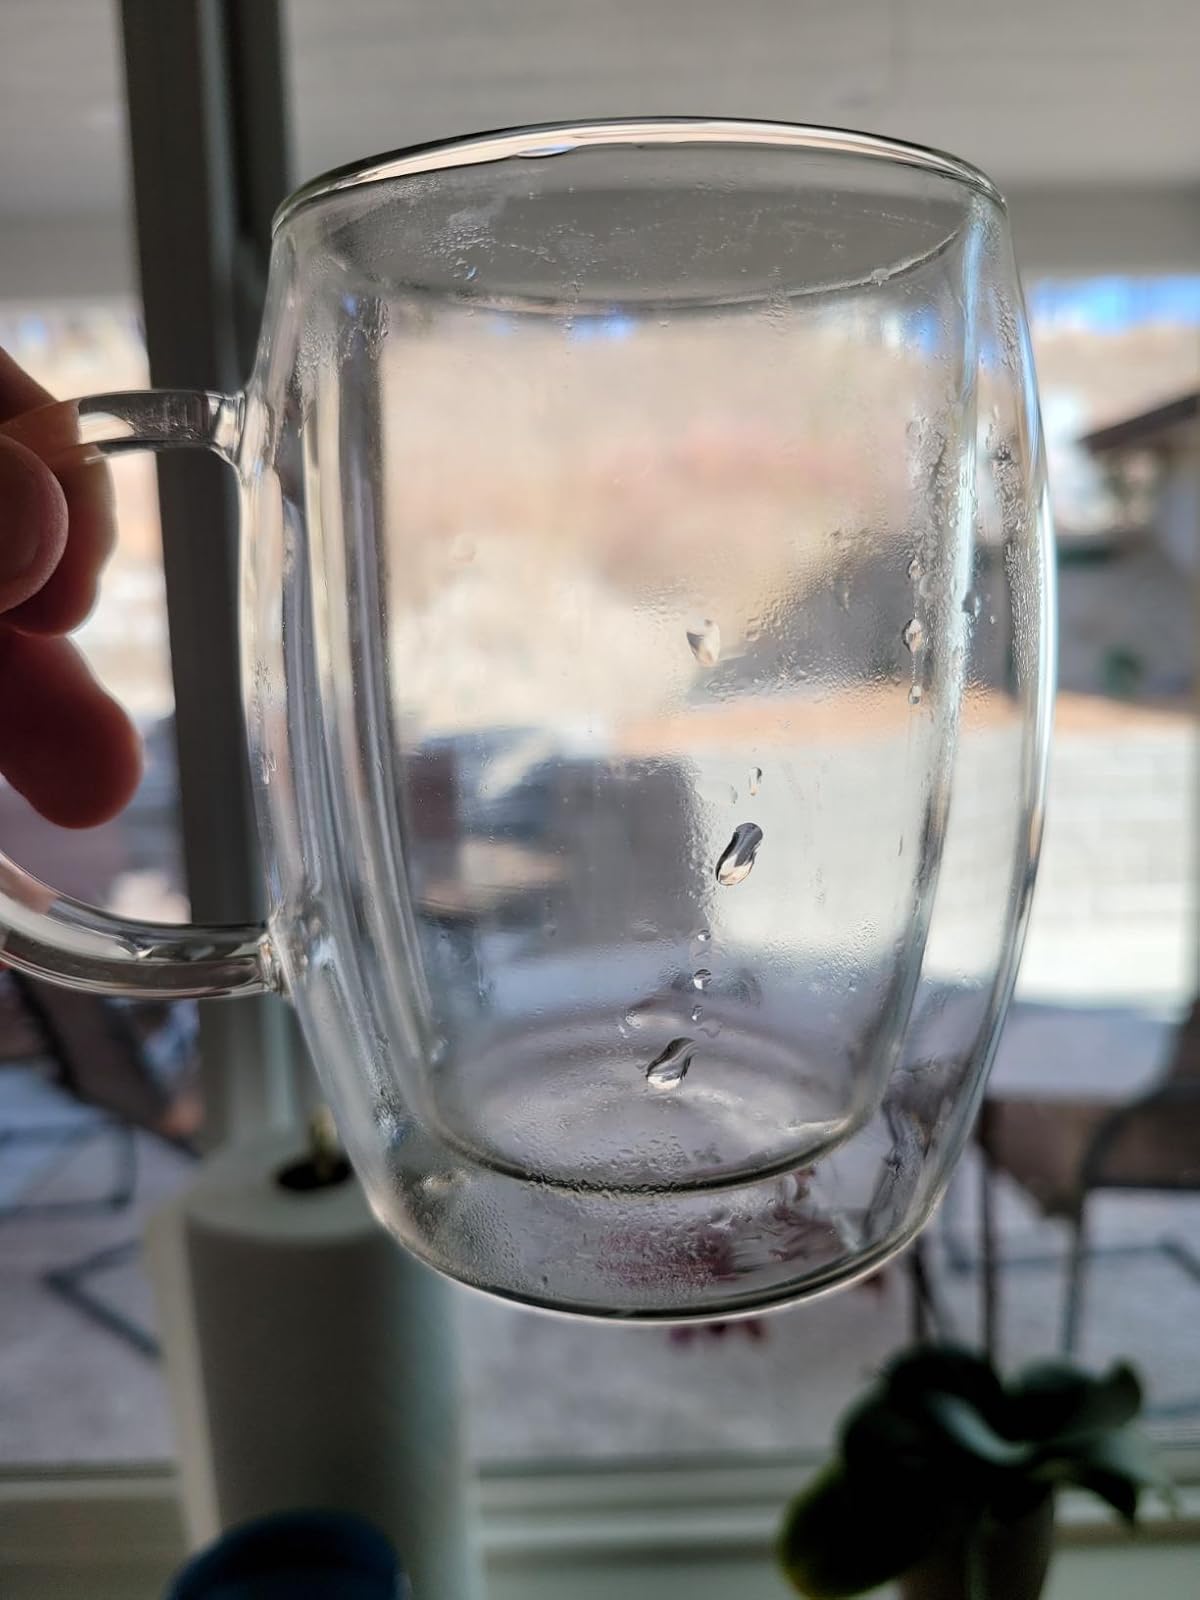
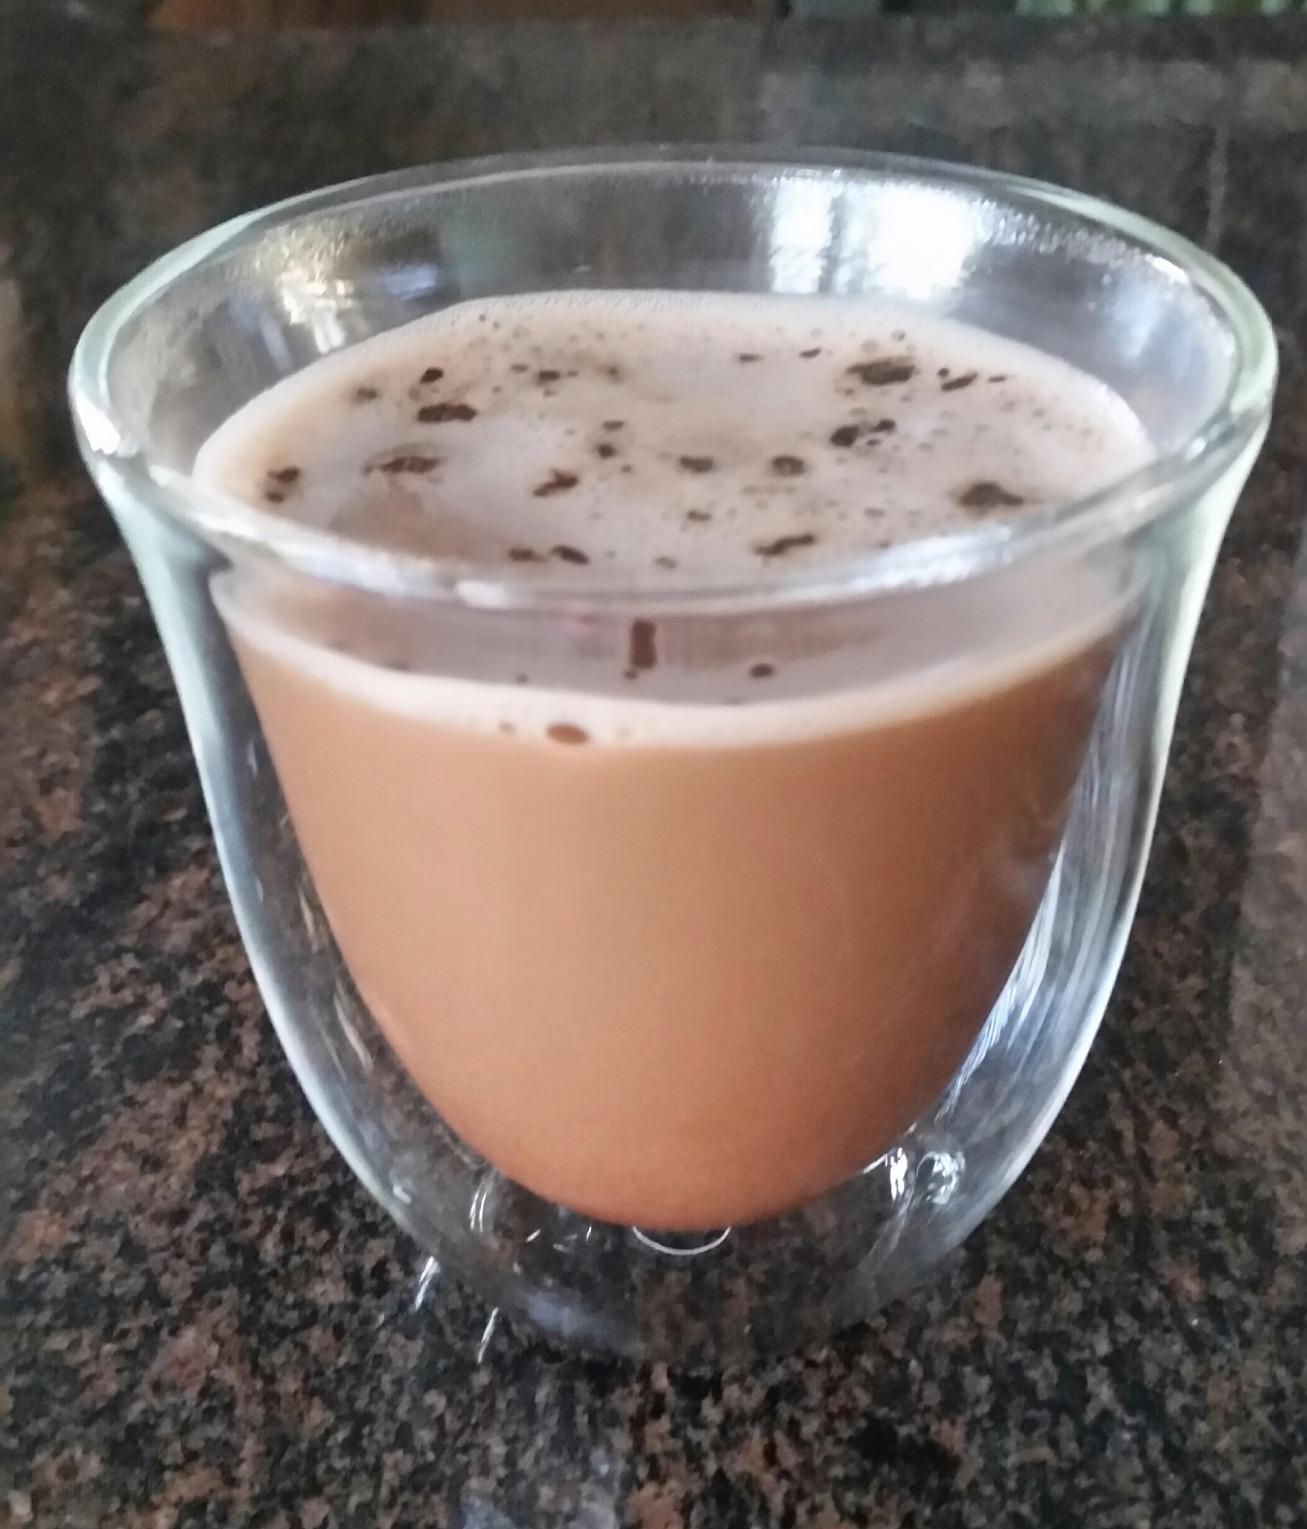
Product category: items_mug
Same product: no